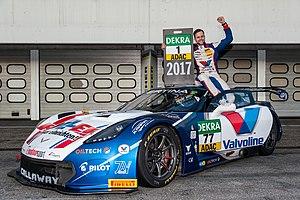
Jules Gounon célèbre son titre de champion des ADAC GT Masters en 2017 avec sa Corvette C7 GT3-R sur le Hockenheimring.
Jules Gounon, né le 31 décembre 1994 à Aubenas, est un pilote automobile français. Champion d'ADAC GT Masters en 2017, il remporte les 24 Heures de Spa la même année, et devient le premier Français à s'imposer sur les 12 Heures de Bathurst en 2020. Il est pilote officiel Bentley depuis 2018, dans le cadre du GT World Challenge Europe et de l'Intercontinental GT Challenge. Il remporte les 1 000 kilomètres du Castellet en 2019 et participe à ses premières 24 Heures du Mans la même année.